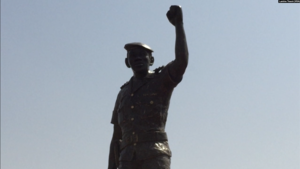
La statue du capitaine Sankara, Ougadougou, le 3 mars 2019